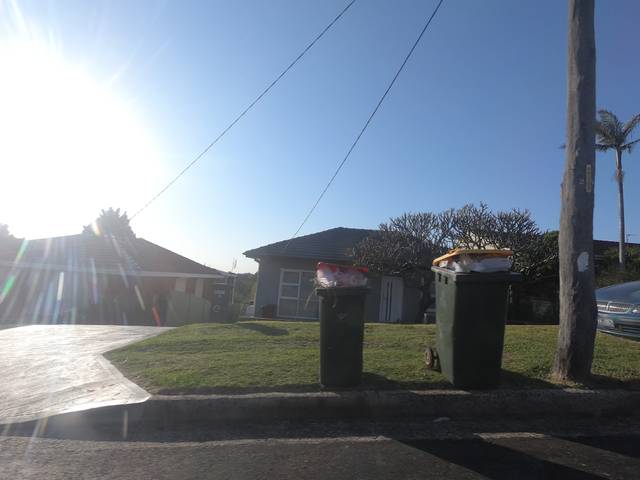
Region: Australia
Coordinates: -34.487, 150.803